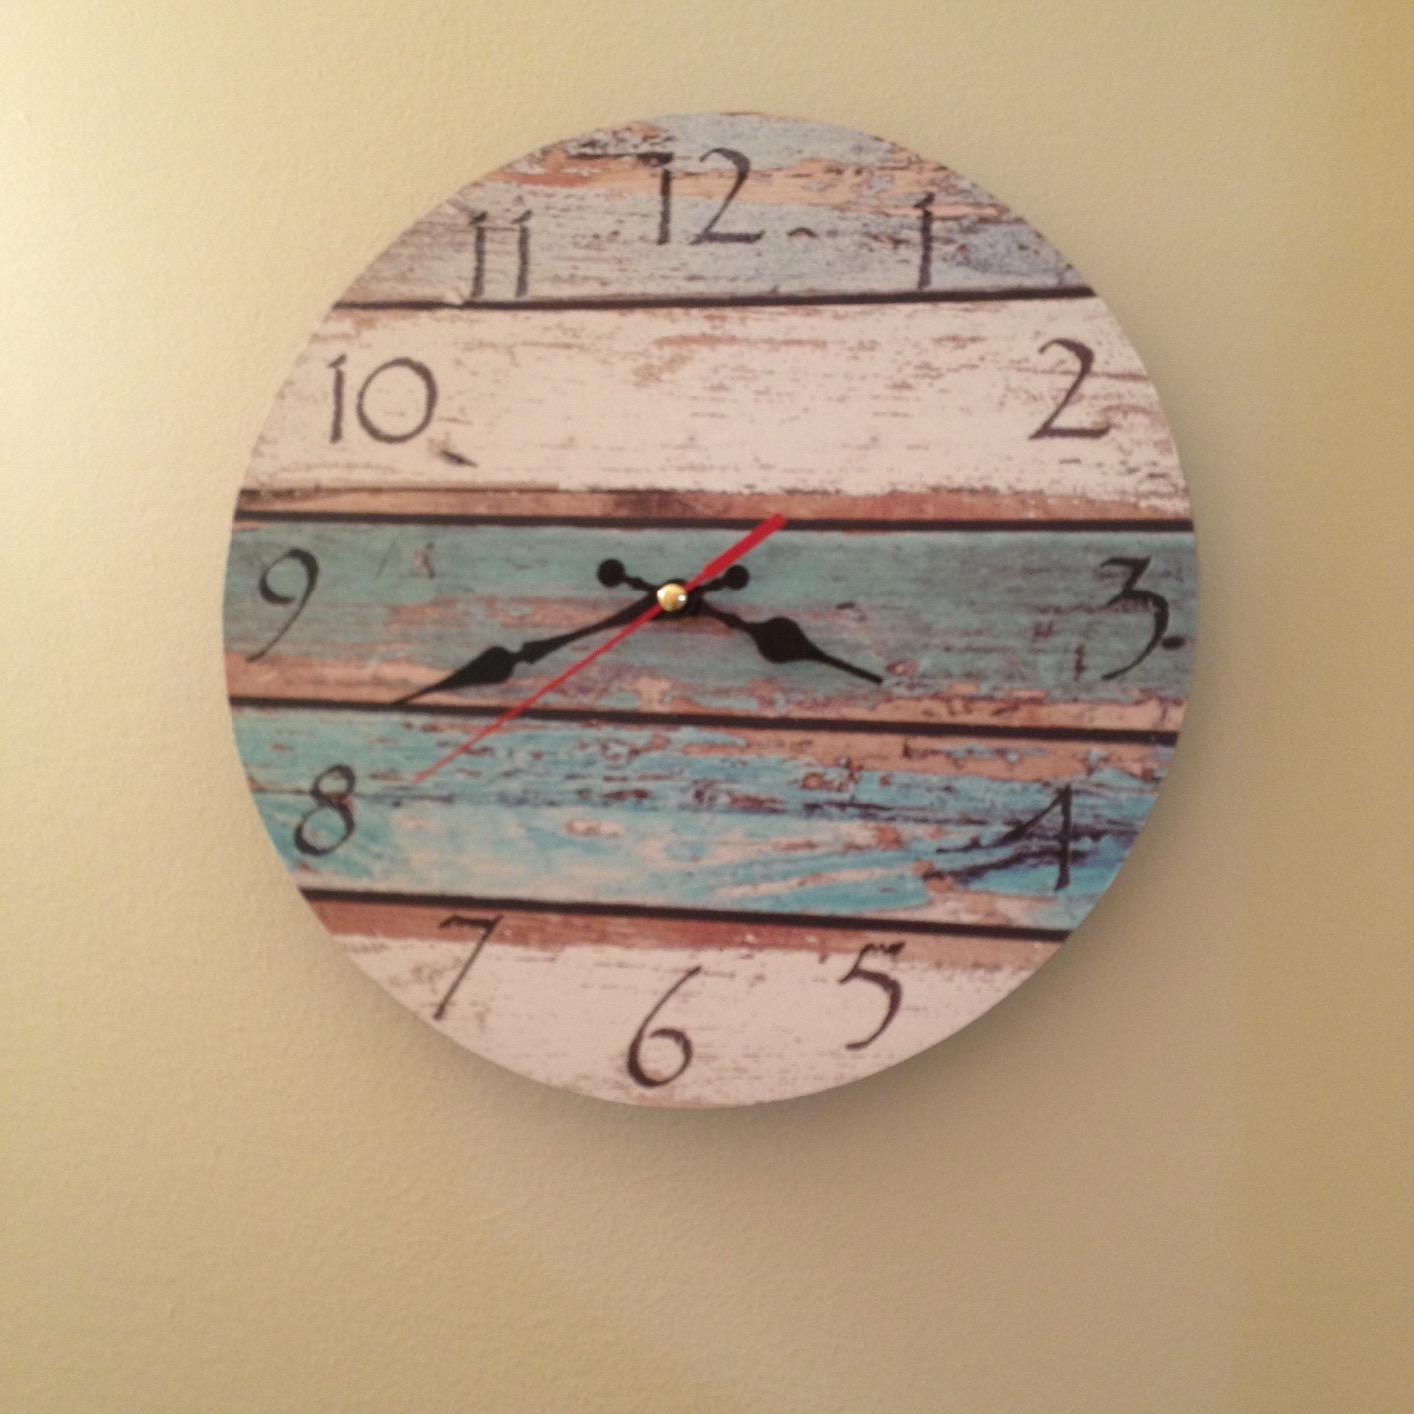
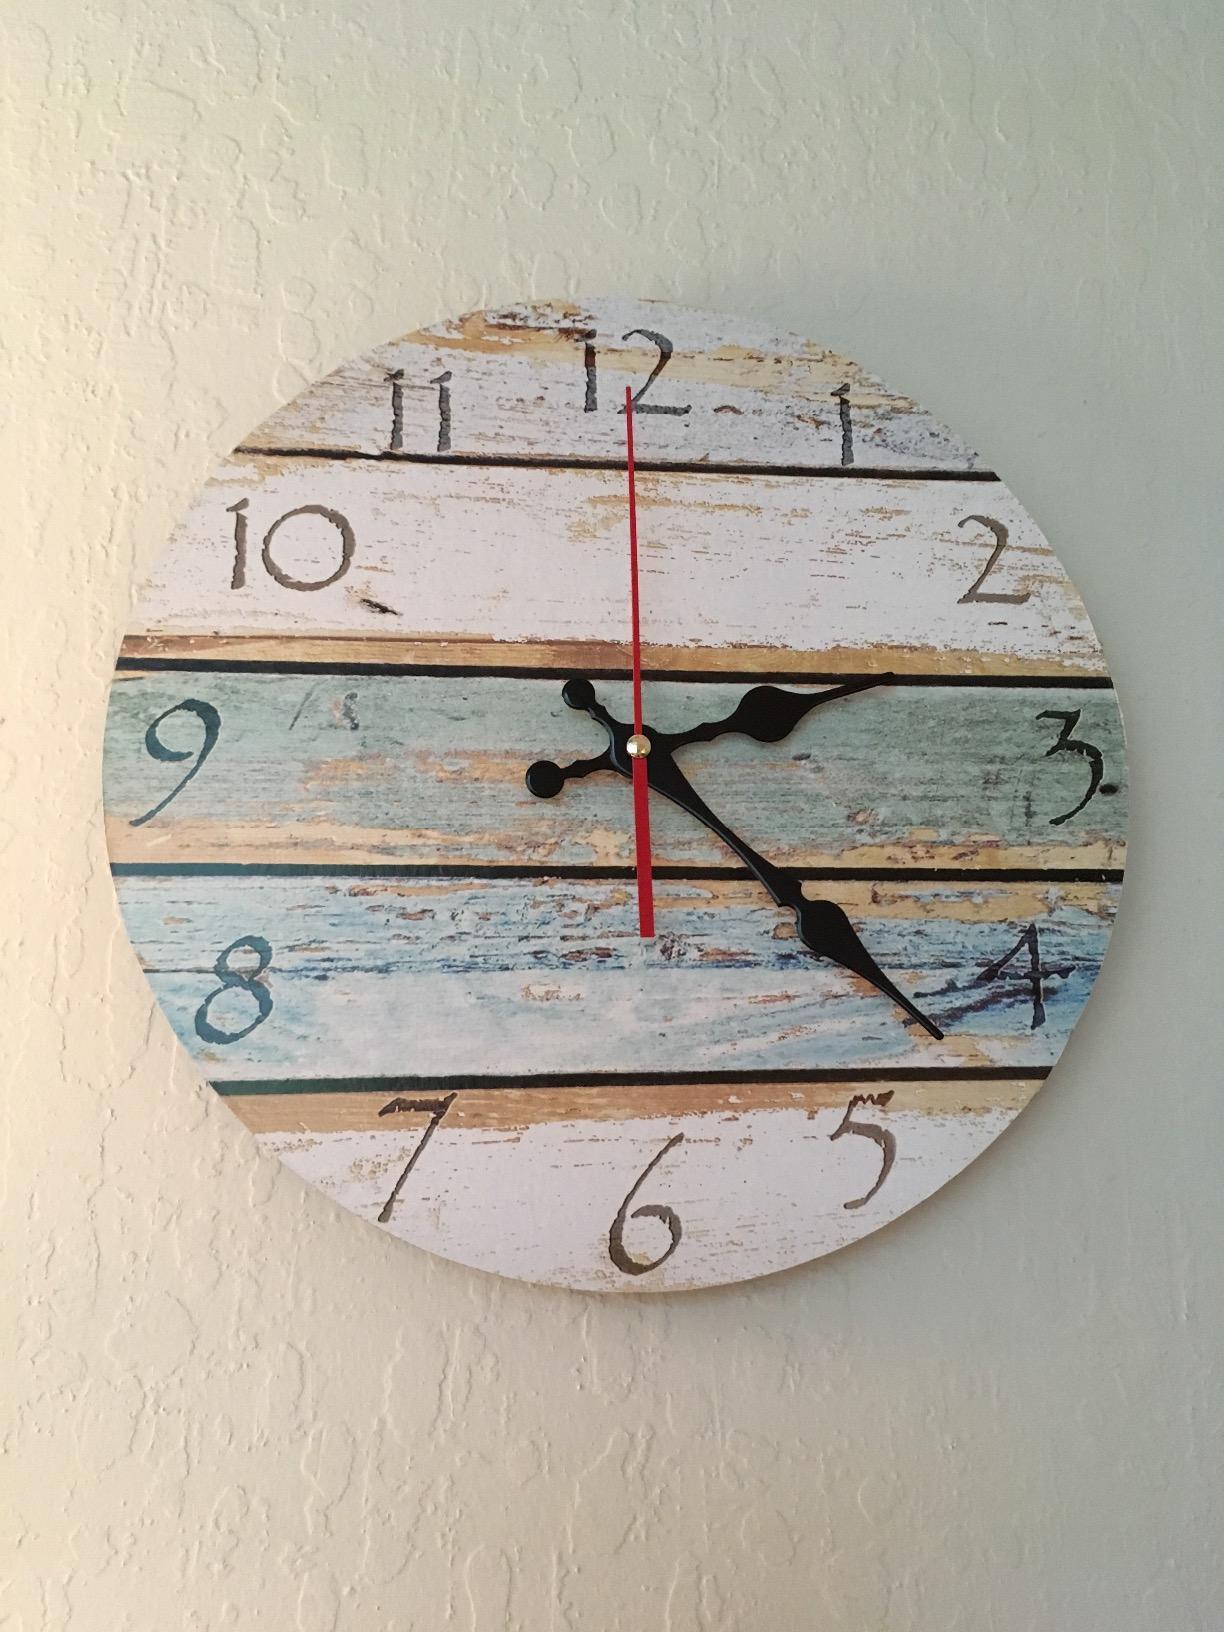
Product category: clock
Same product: yes